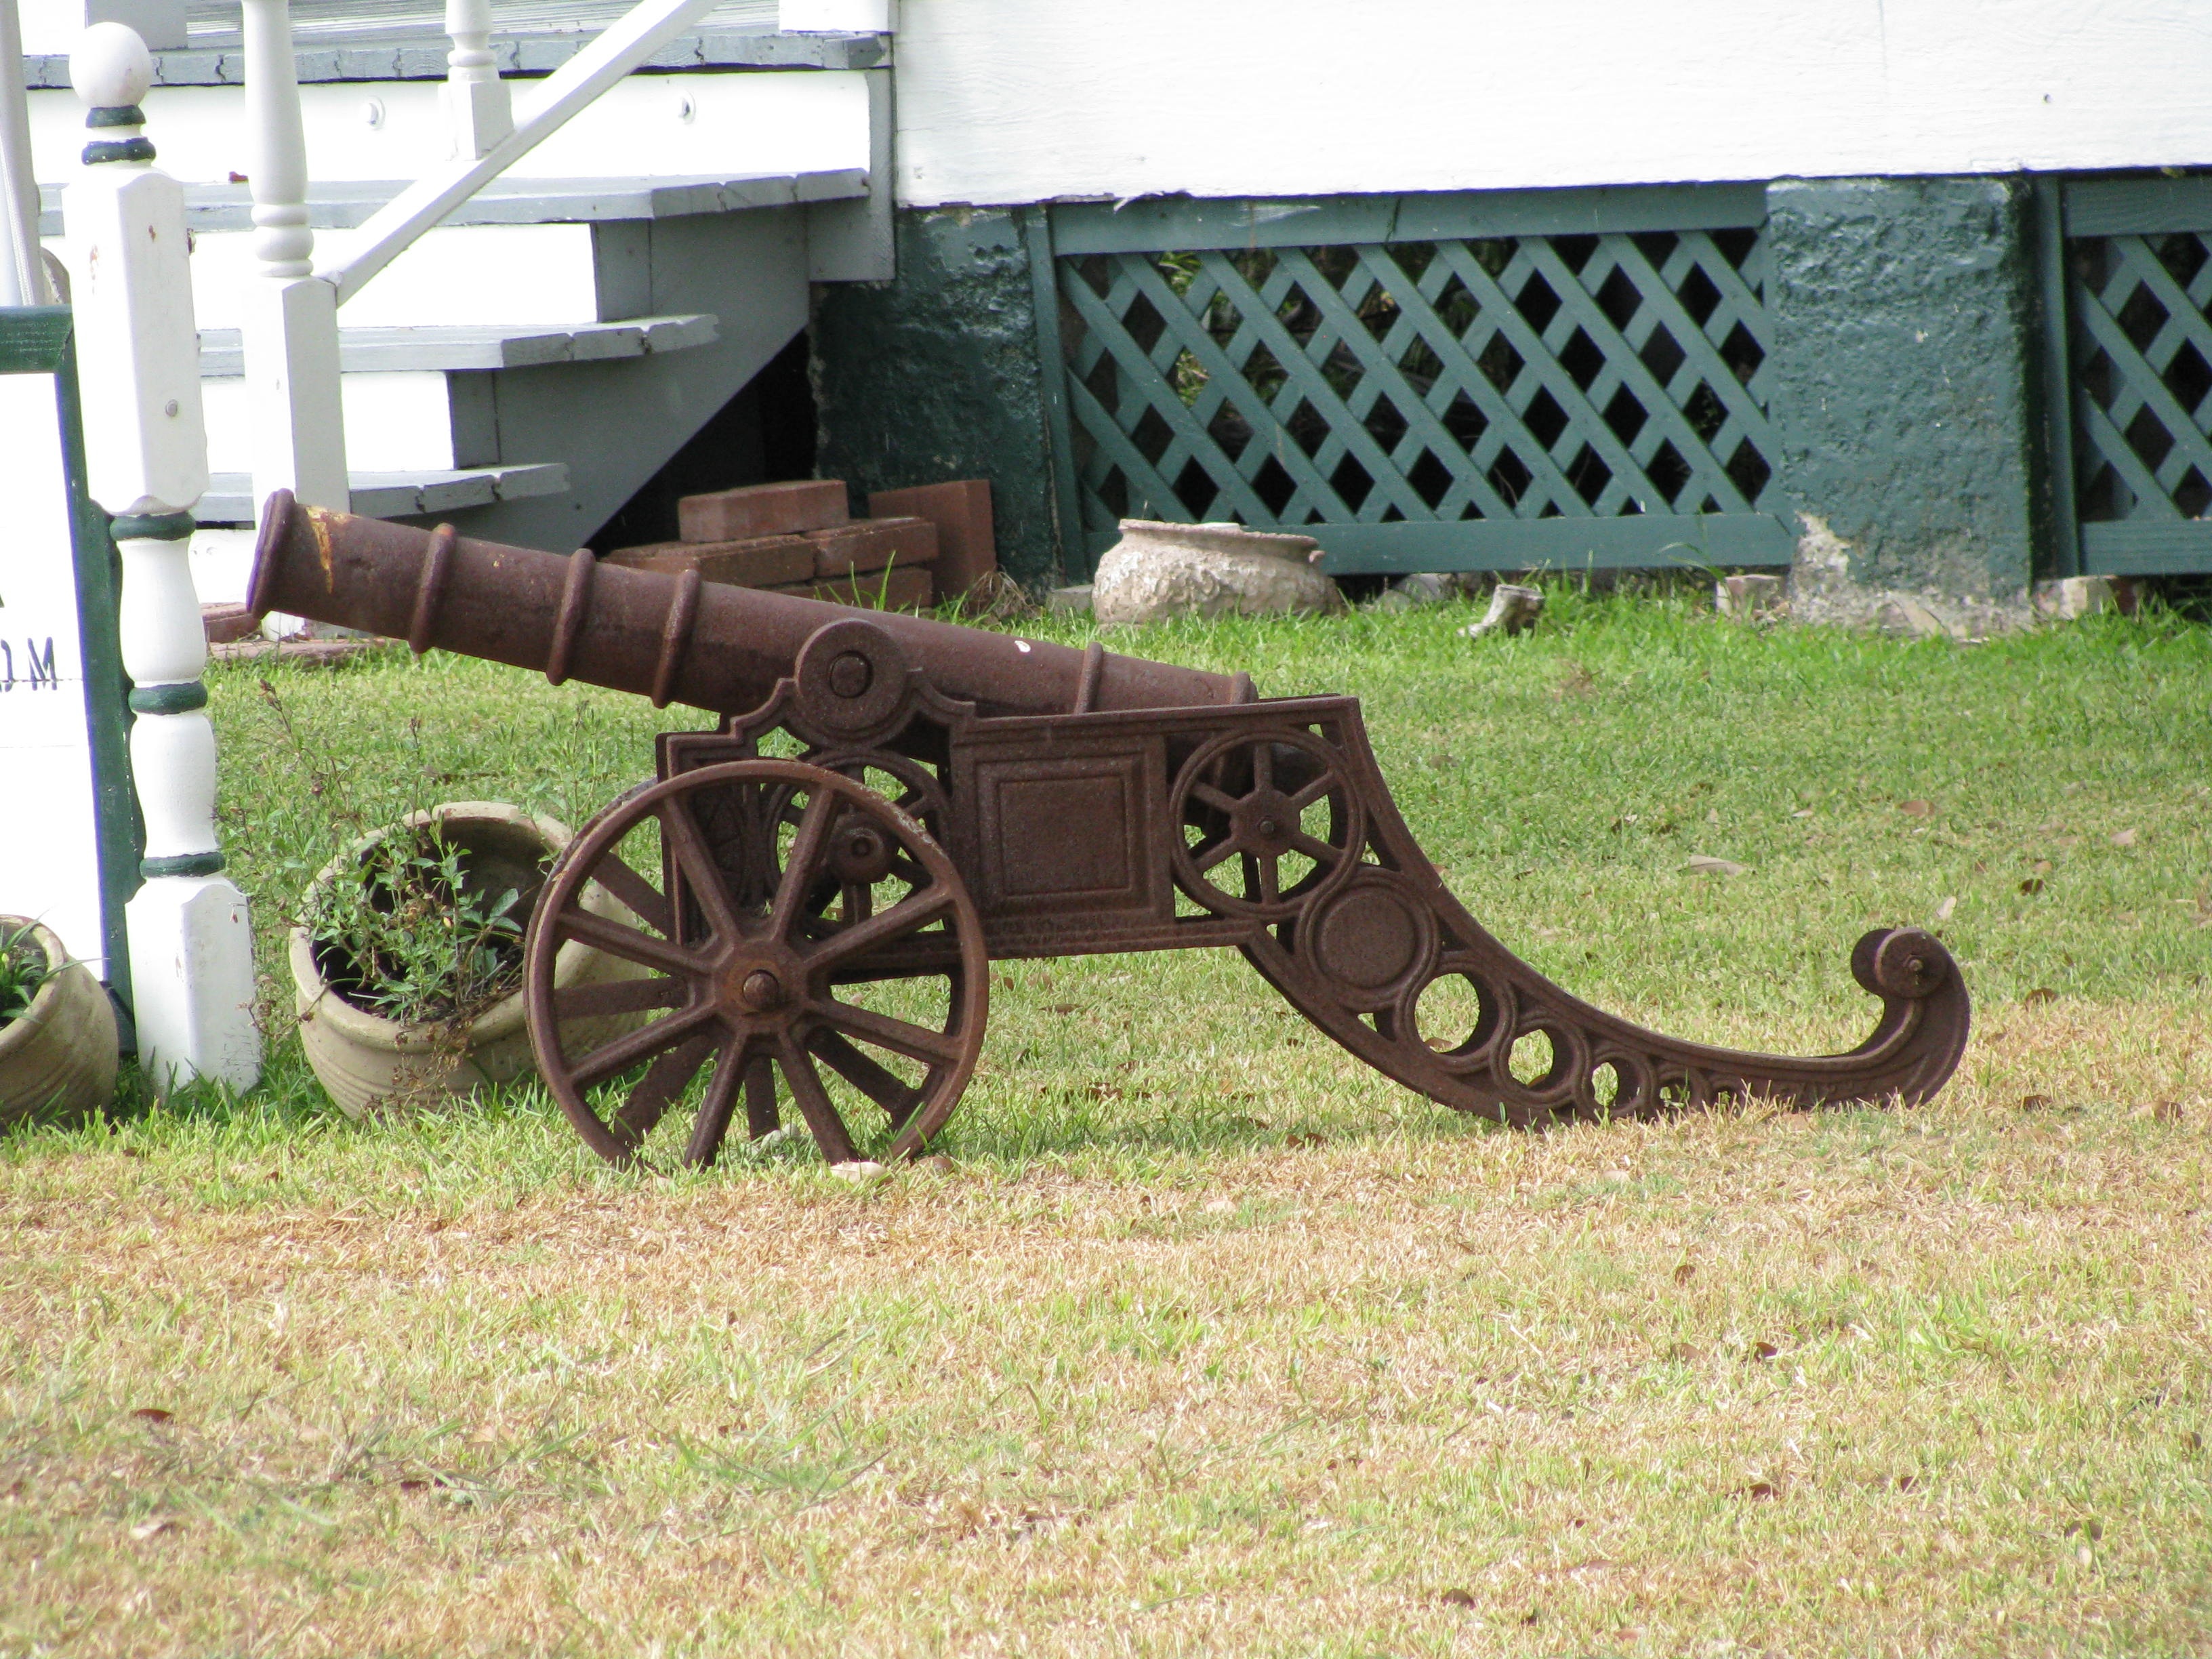
vintage, antique, cart, old, vehicle, canon, historic, weapon, cannon, relic